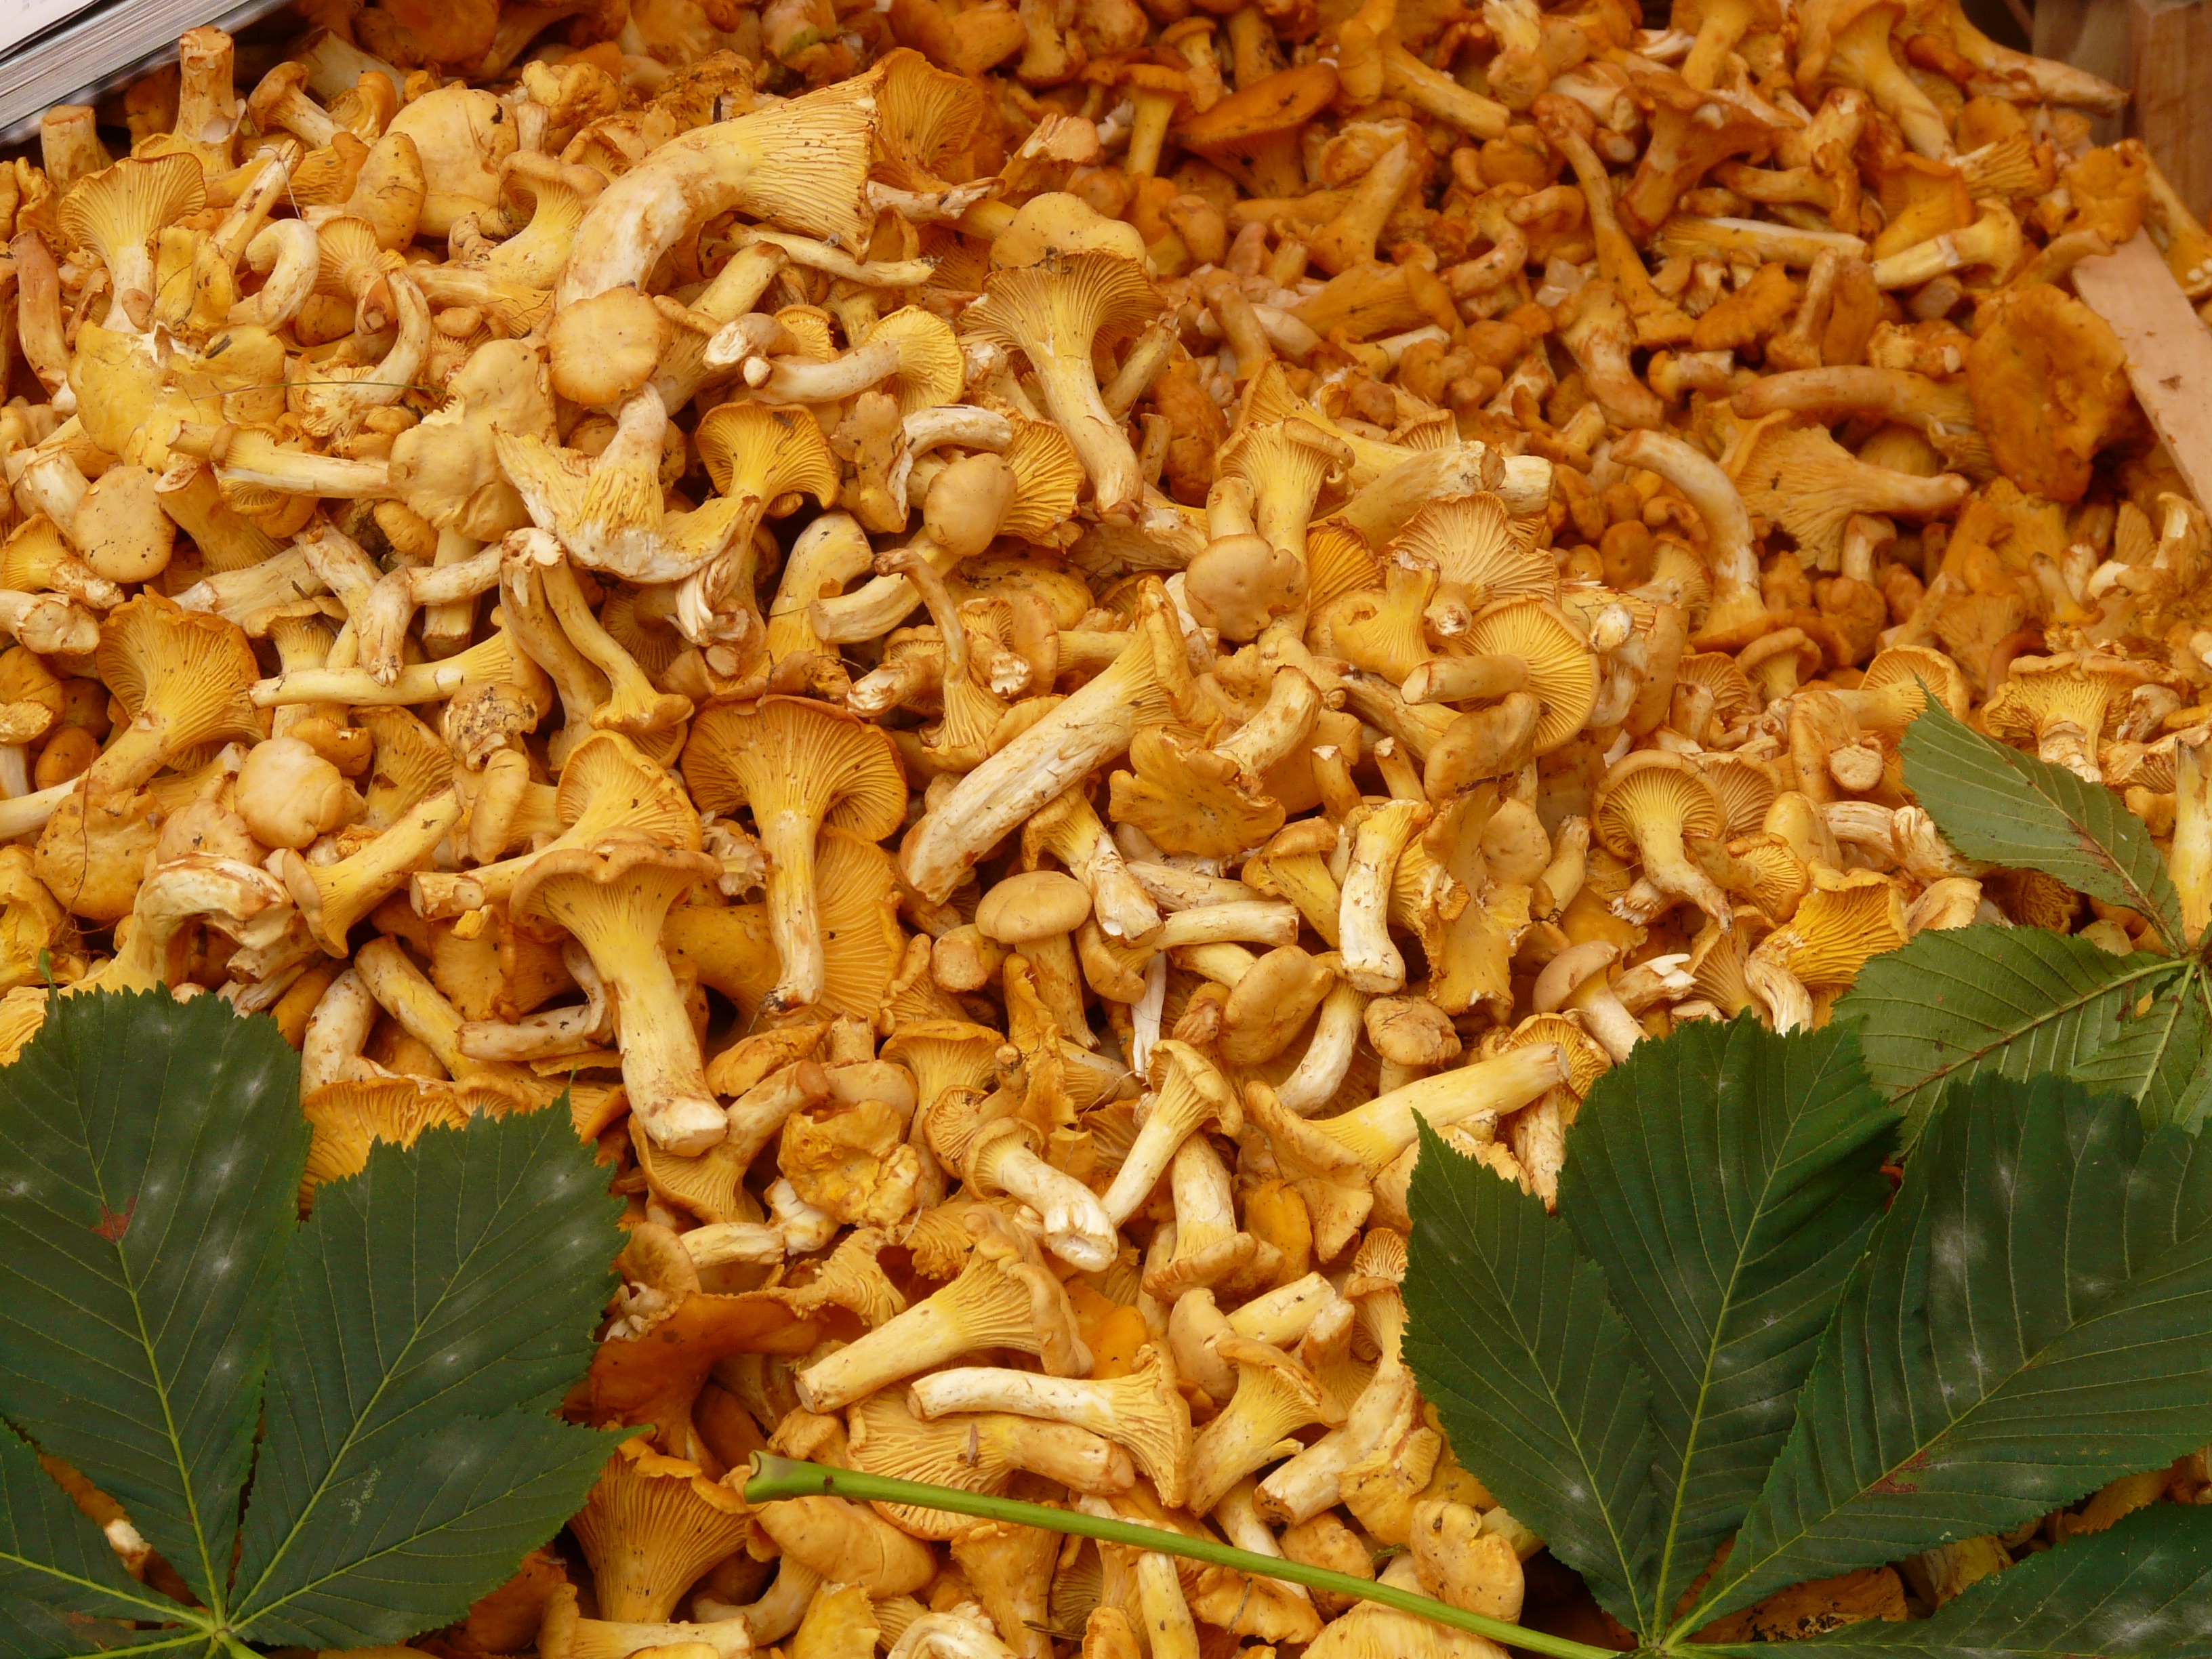
dish, food, produce, vegetable, crop, autumn, market, yellow, eat, cuisine, mushrooms, vegetarian food, edible, flowering plant, chanterelles, egg sponge, real chanterelles, cantharellus cibarius, eierschwammerl, reherl, cantharellus, thai food, grass family, land plant